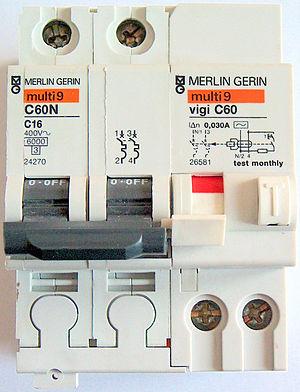
En électricité le terme terre est un concept qui représente le sol tout en le considérant comme conducteur et, par convention, au potentiel 0 volt bien que cela ne puisse pas être si le sol est peu conducteur.